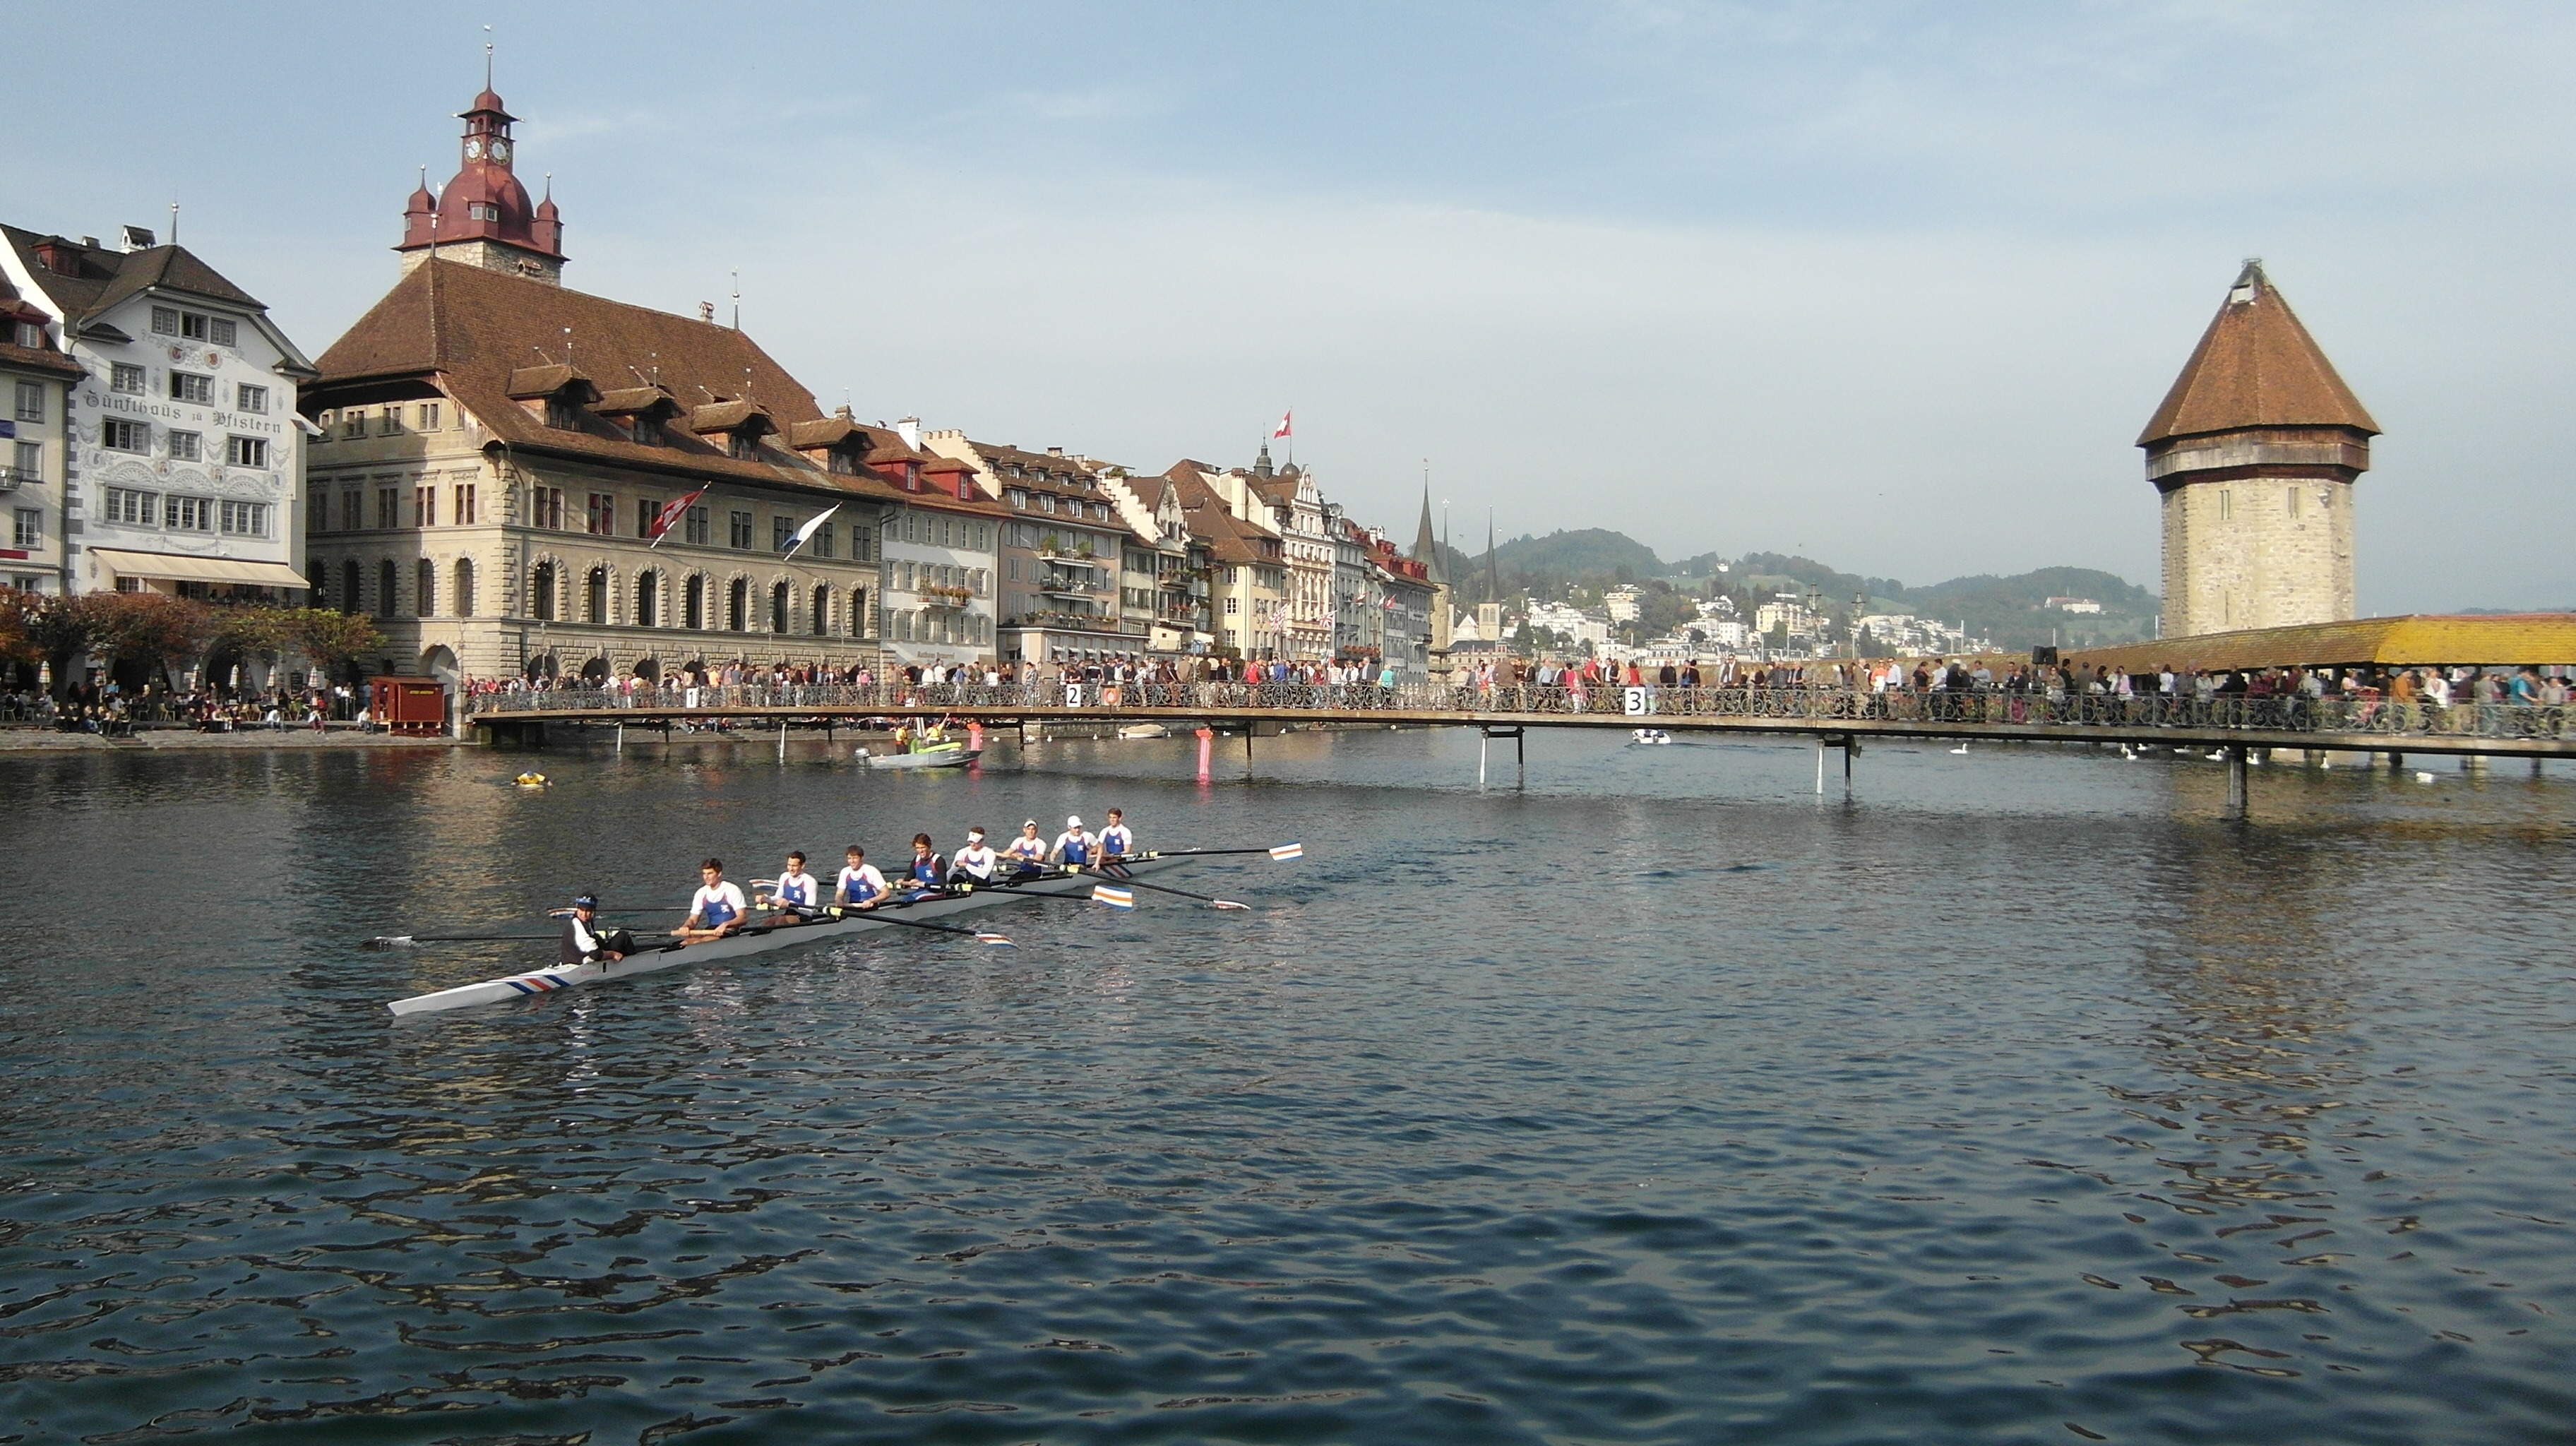
sea, water, boat, bridge, town, palace, river, vehicle, tourism, waterway, water tower, boating, lucerne, switzerland, rowing, town hall, tours, reuss, reuss sprint, kappel bridge, rowing race